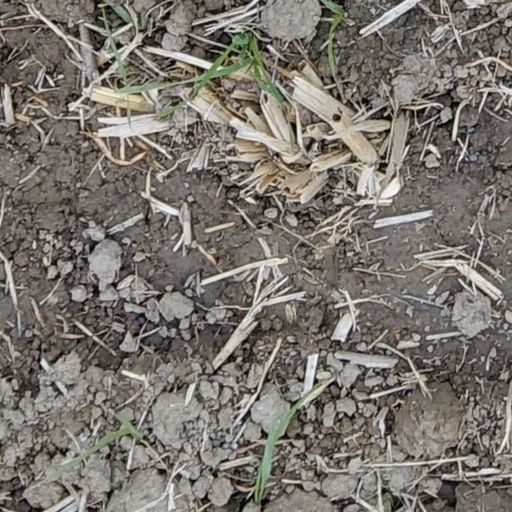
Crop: wheat